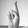
ASL letter: R